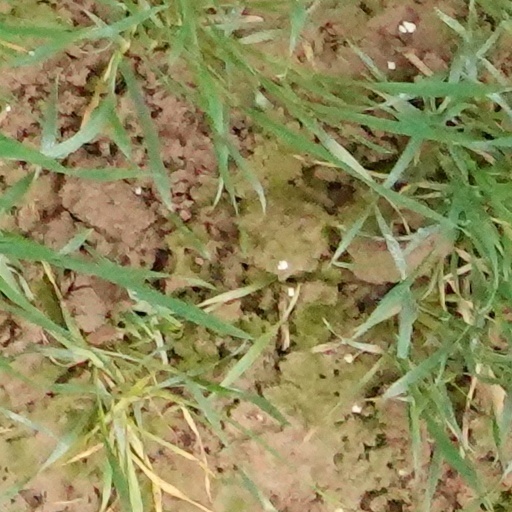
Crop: wheat